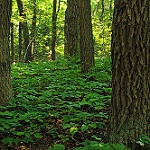
Scene: Outdoor